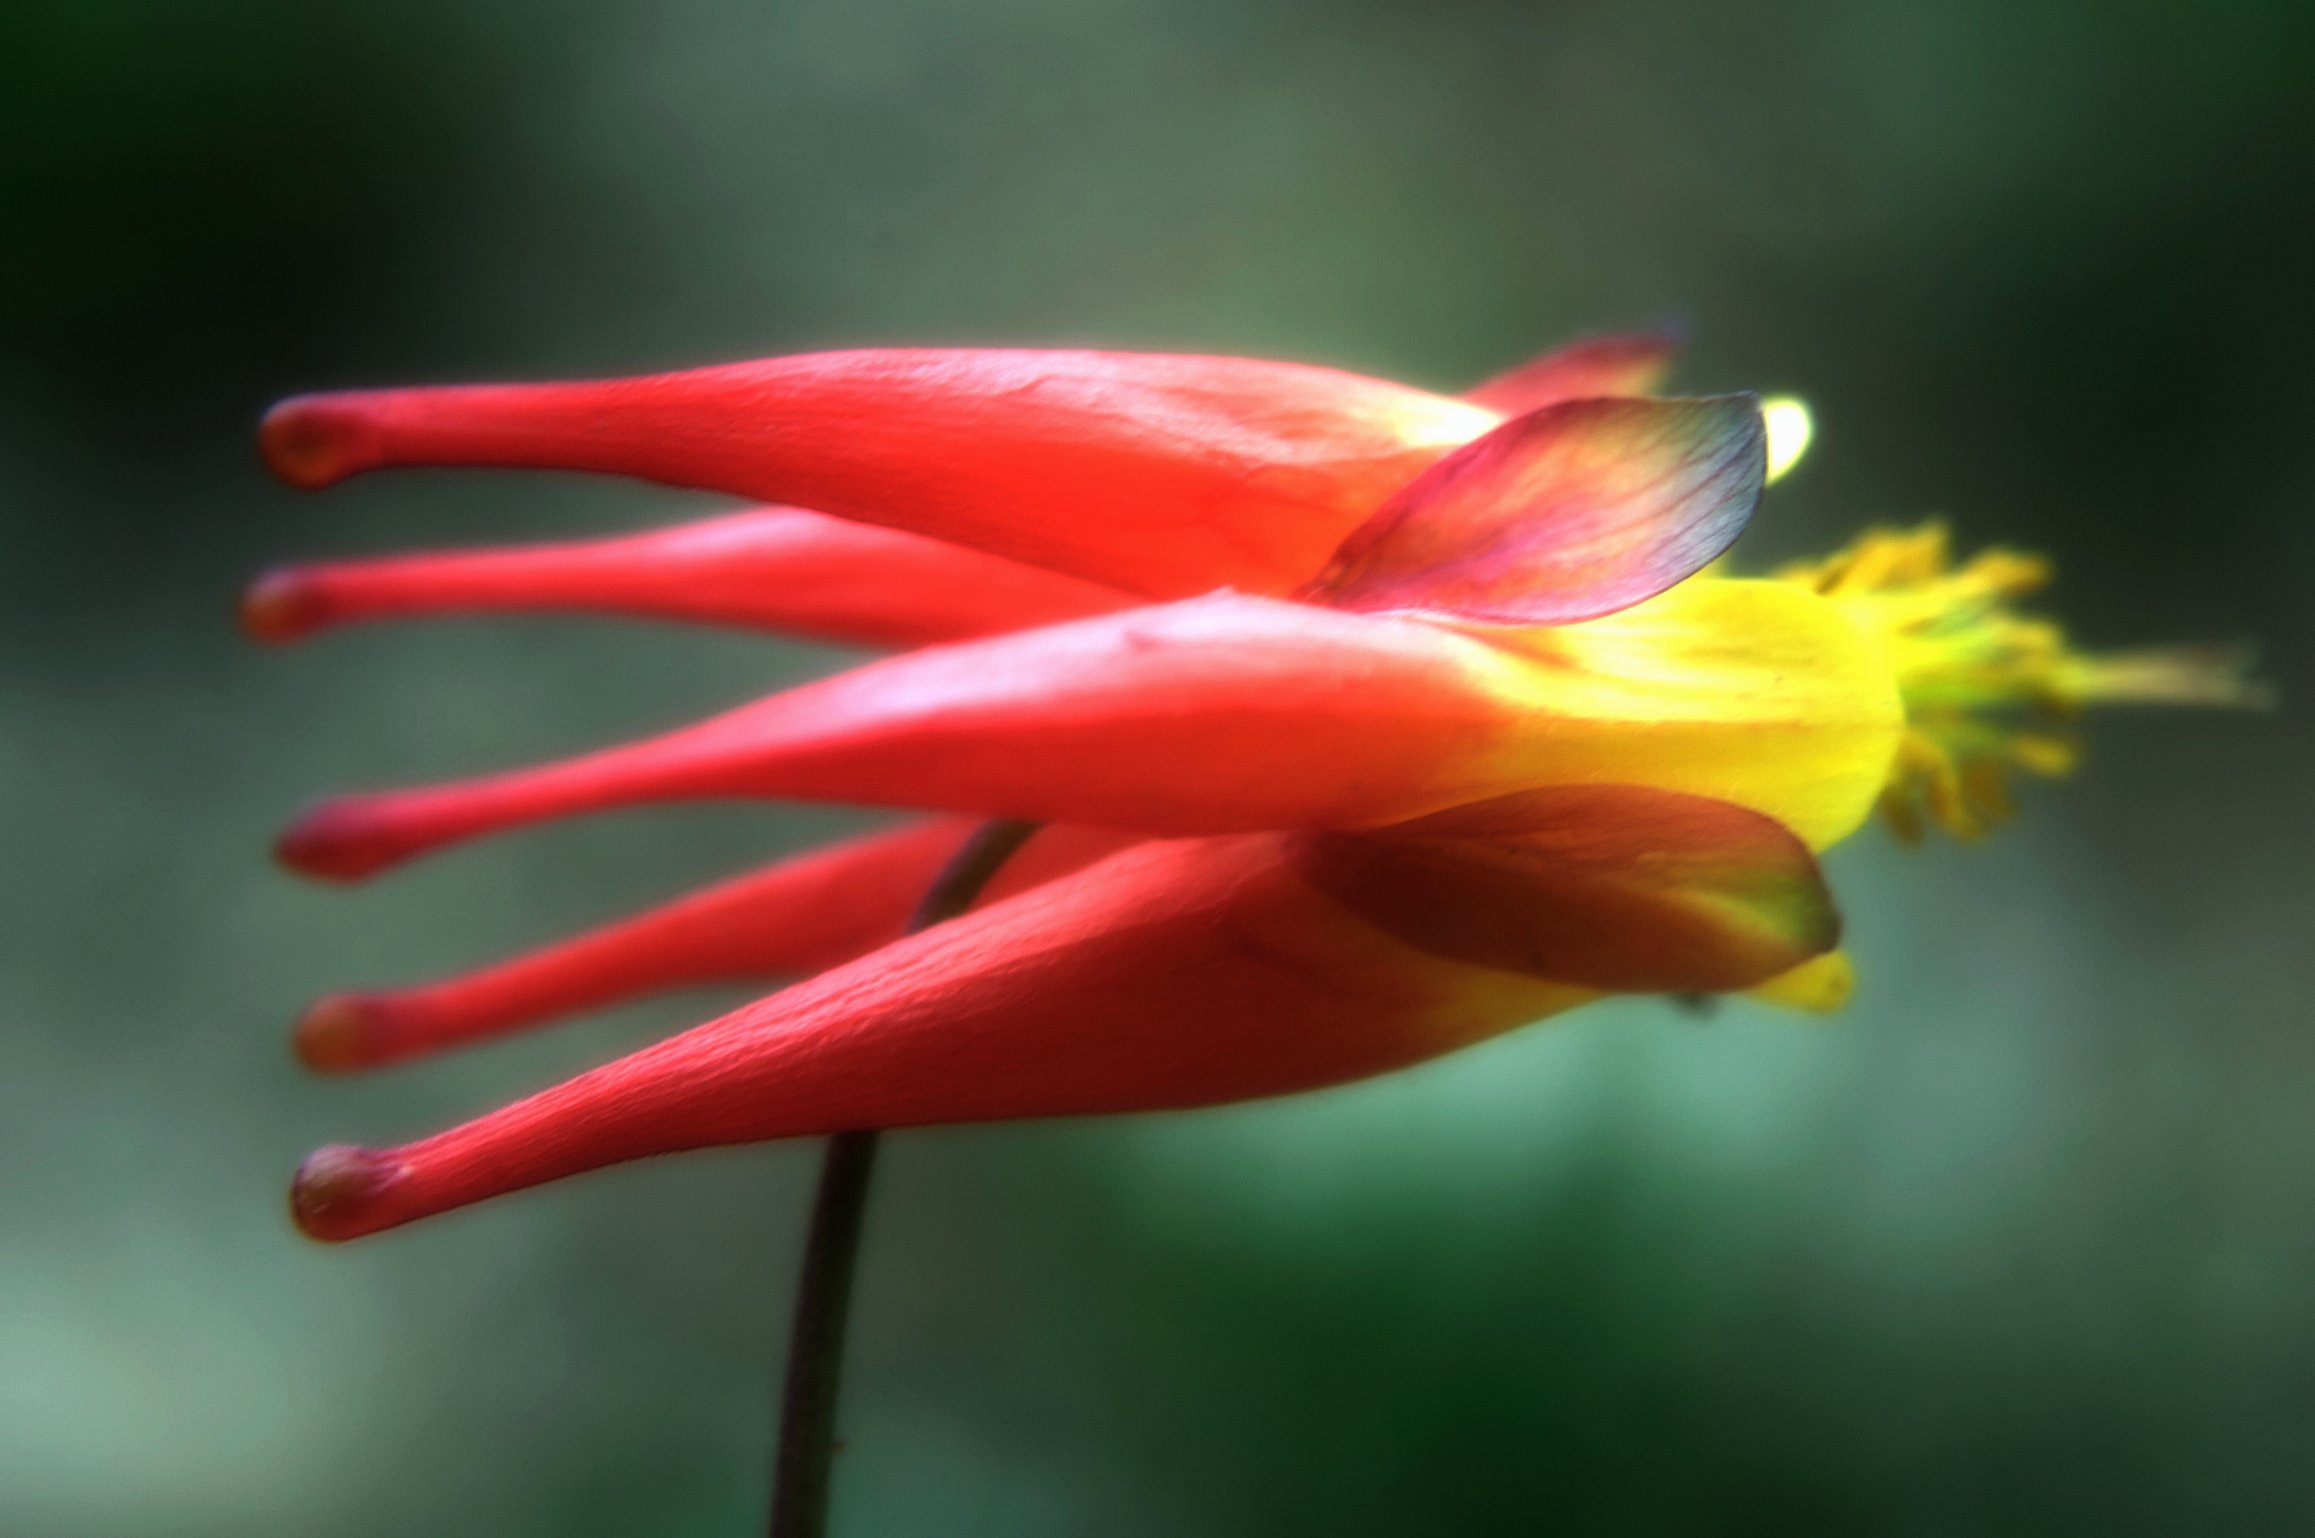
mountain, plant, hiking, photography, flower, petal, pollen, red, macro, botany, rocky, colorful, yellow, close, flora, close up, colorado, mountains, up, vista, neat, princeton, buena, macro photography, flowering plant, plant stem, land plant